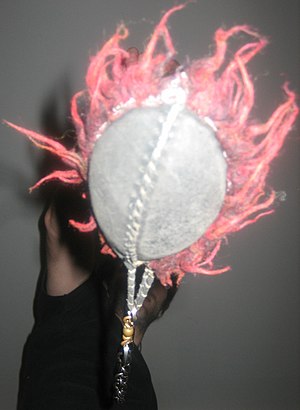
Poi
Celian med en poi.